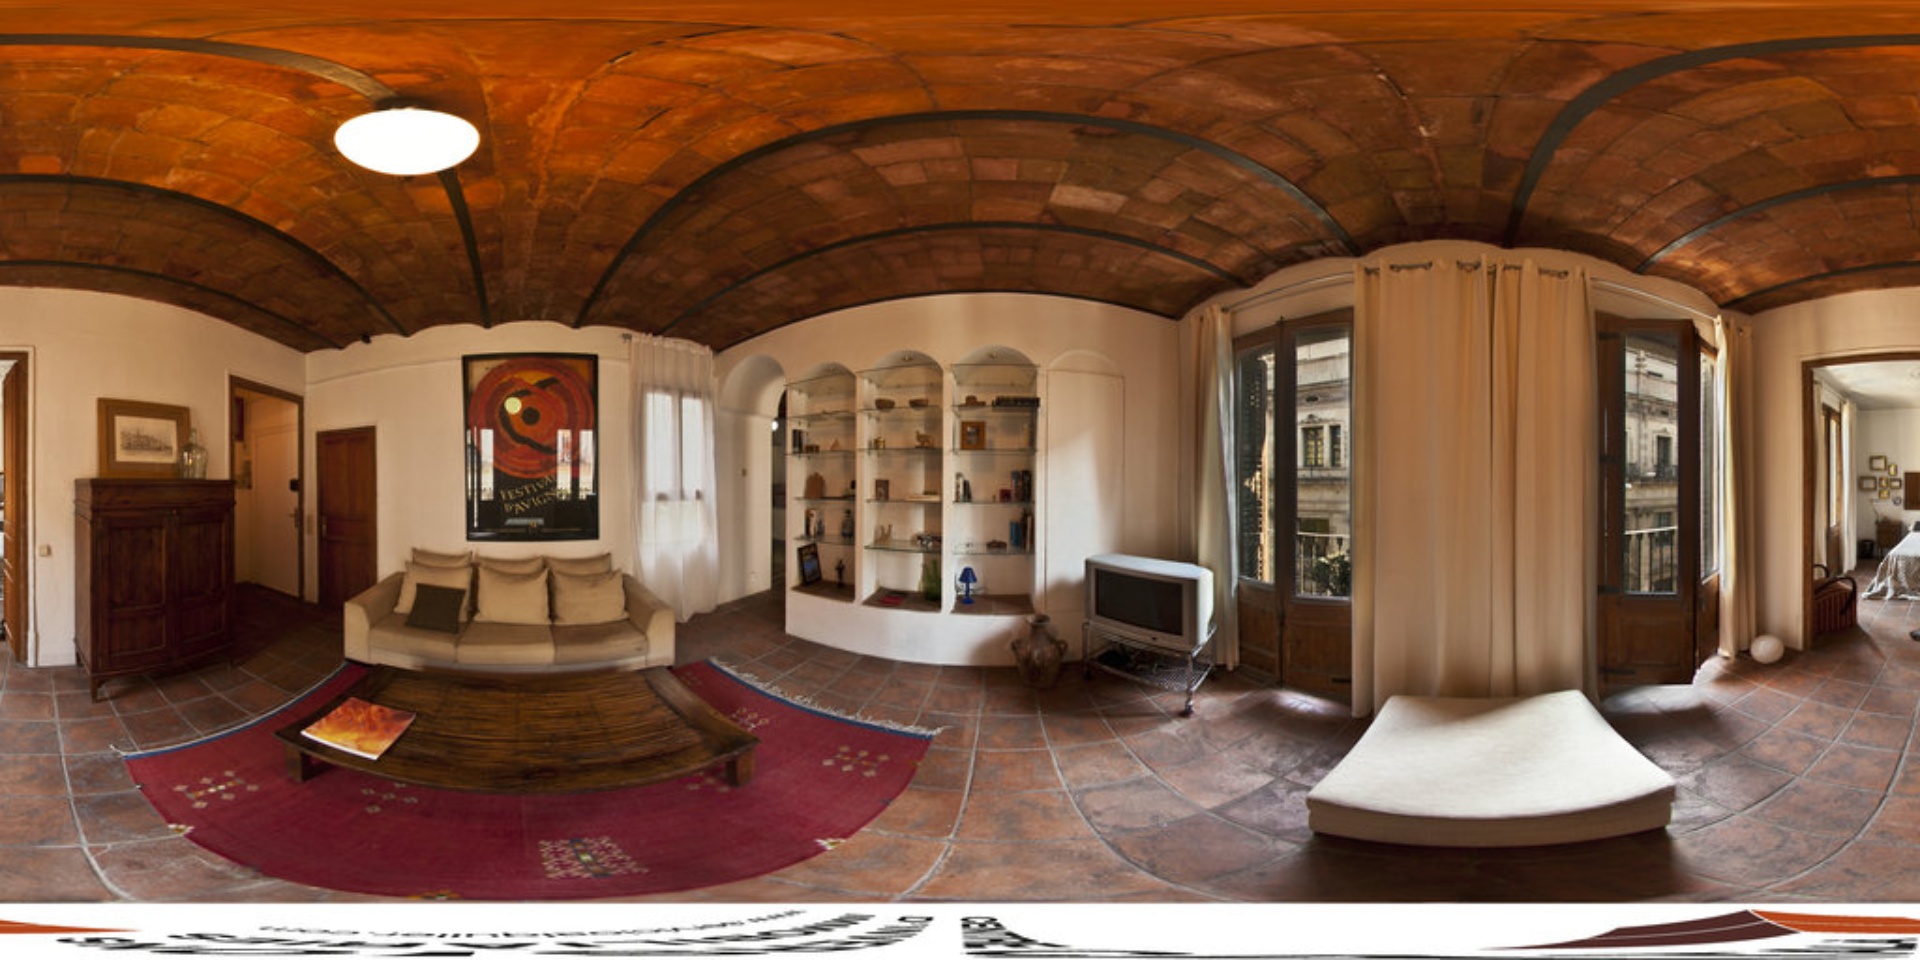
Referred object: the small TV on the stand by the window

Referred object: the coffee table opposite the sofa